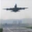
Label: airplane